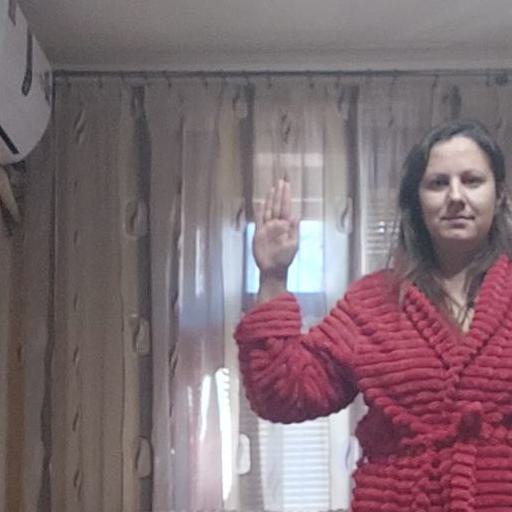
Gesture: stop